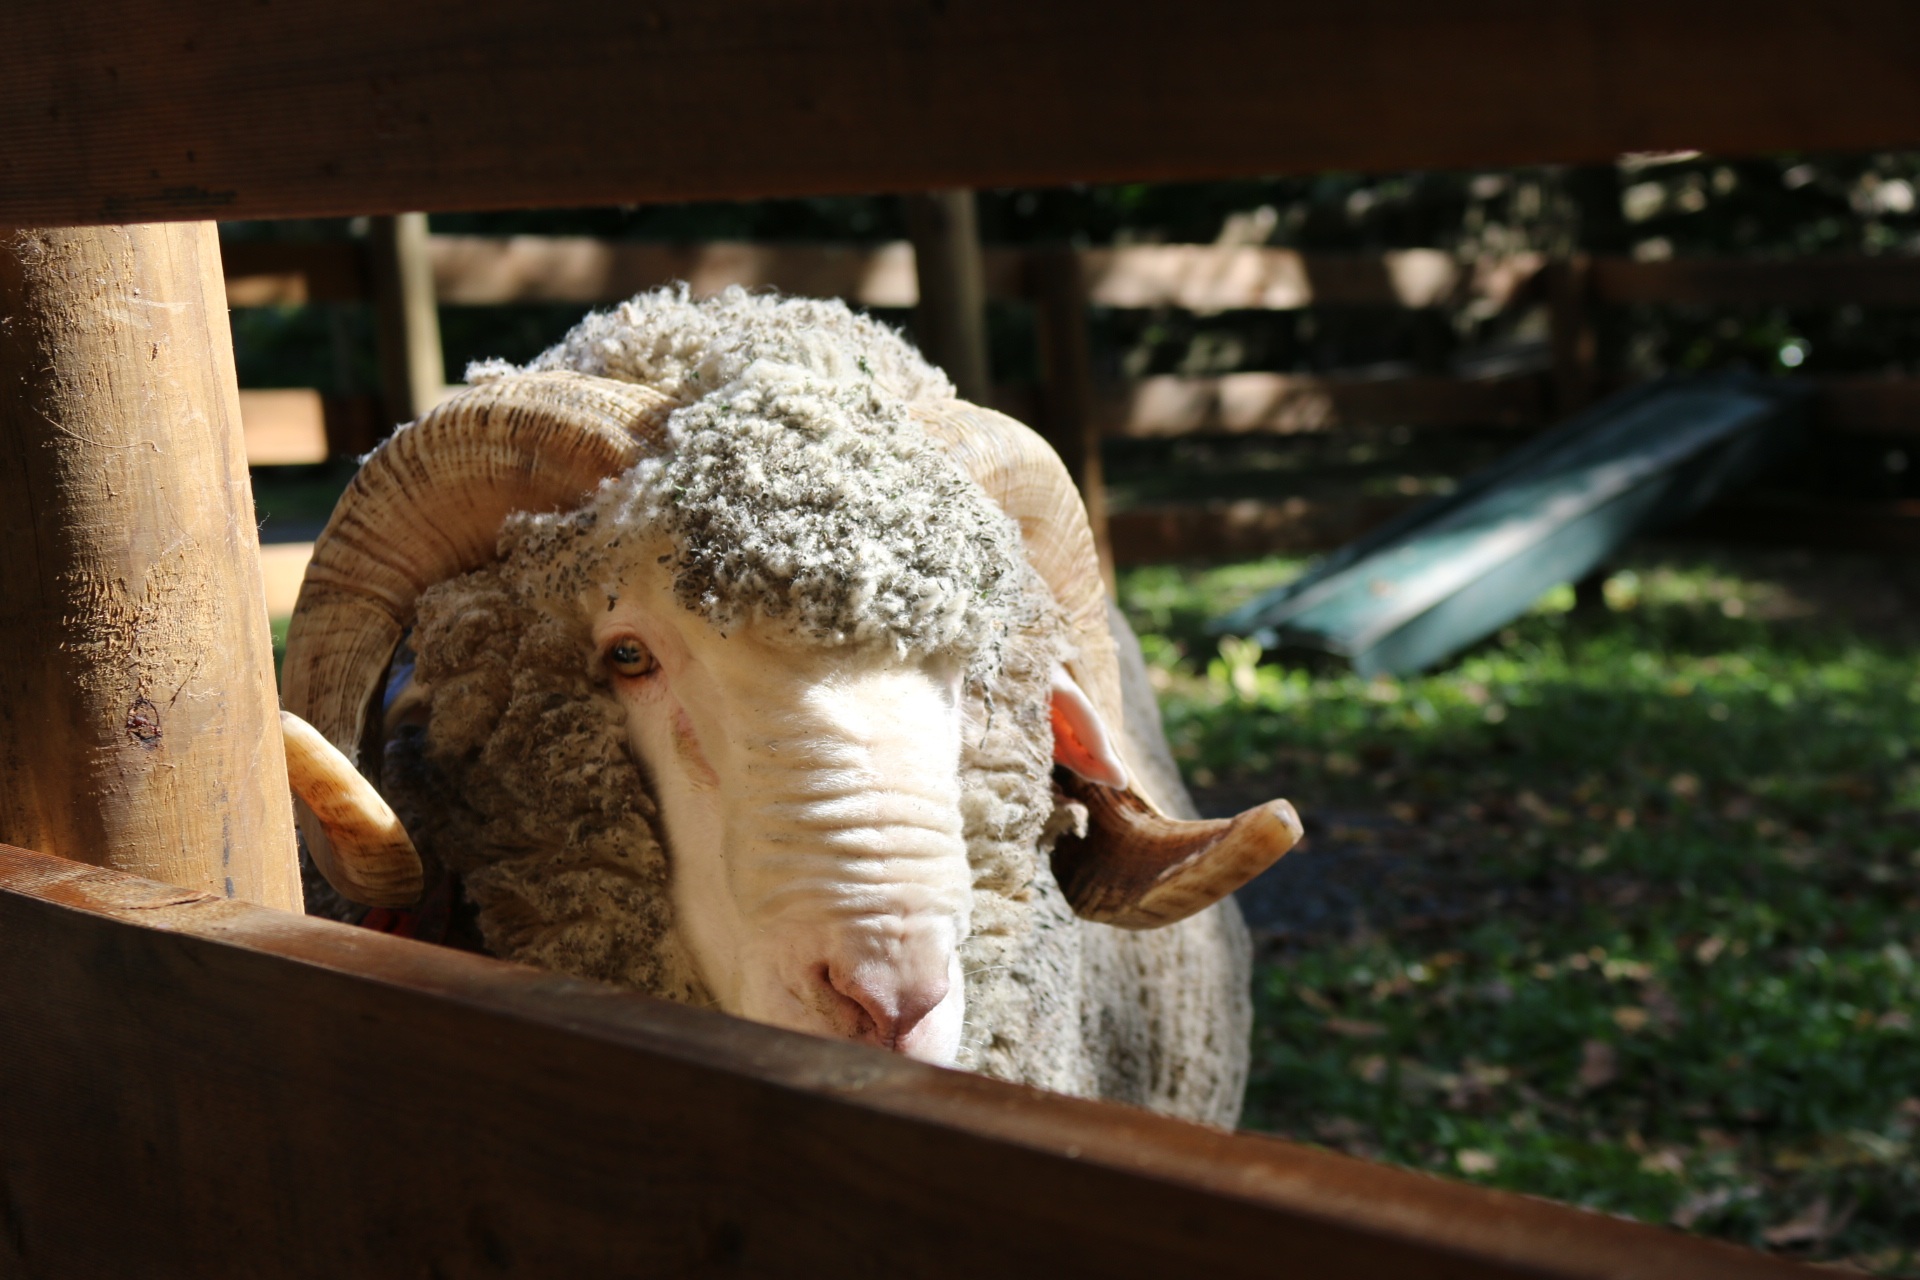
wood, sheep, close up, australia, sculpture